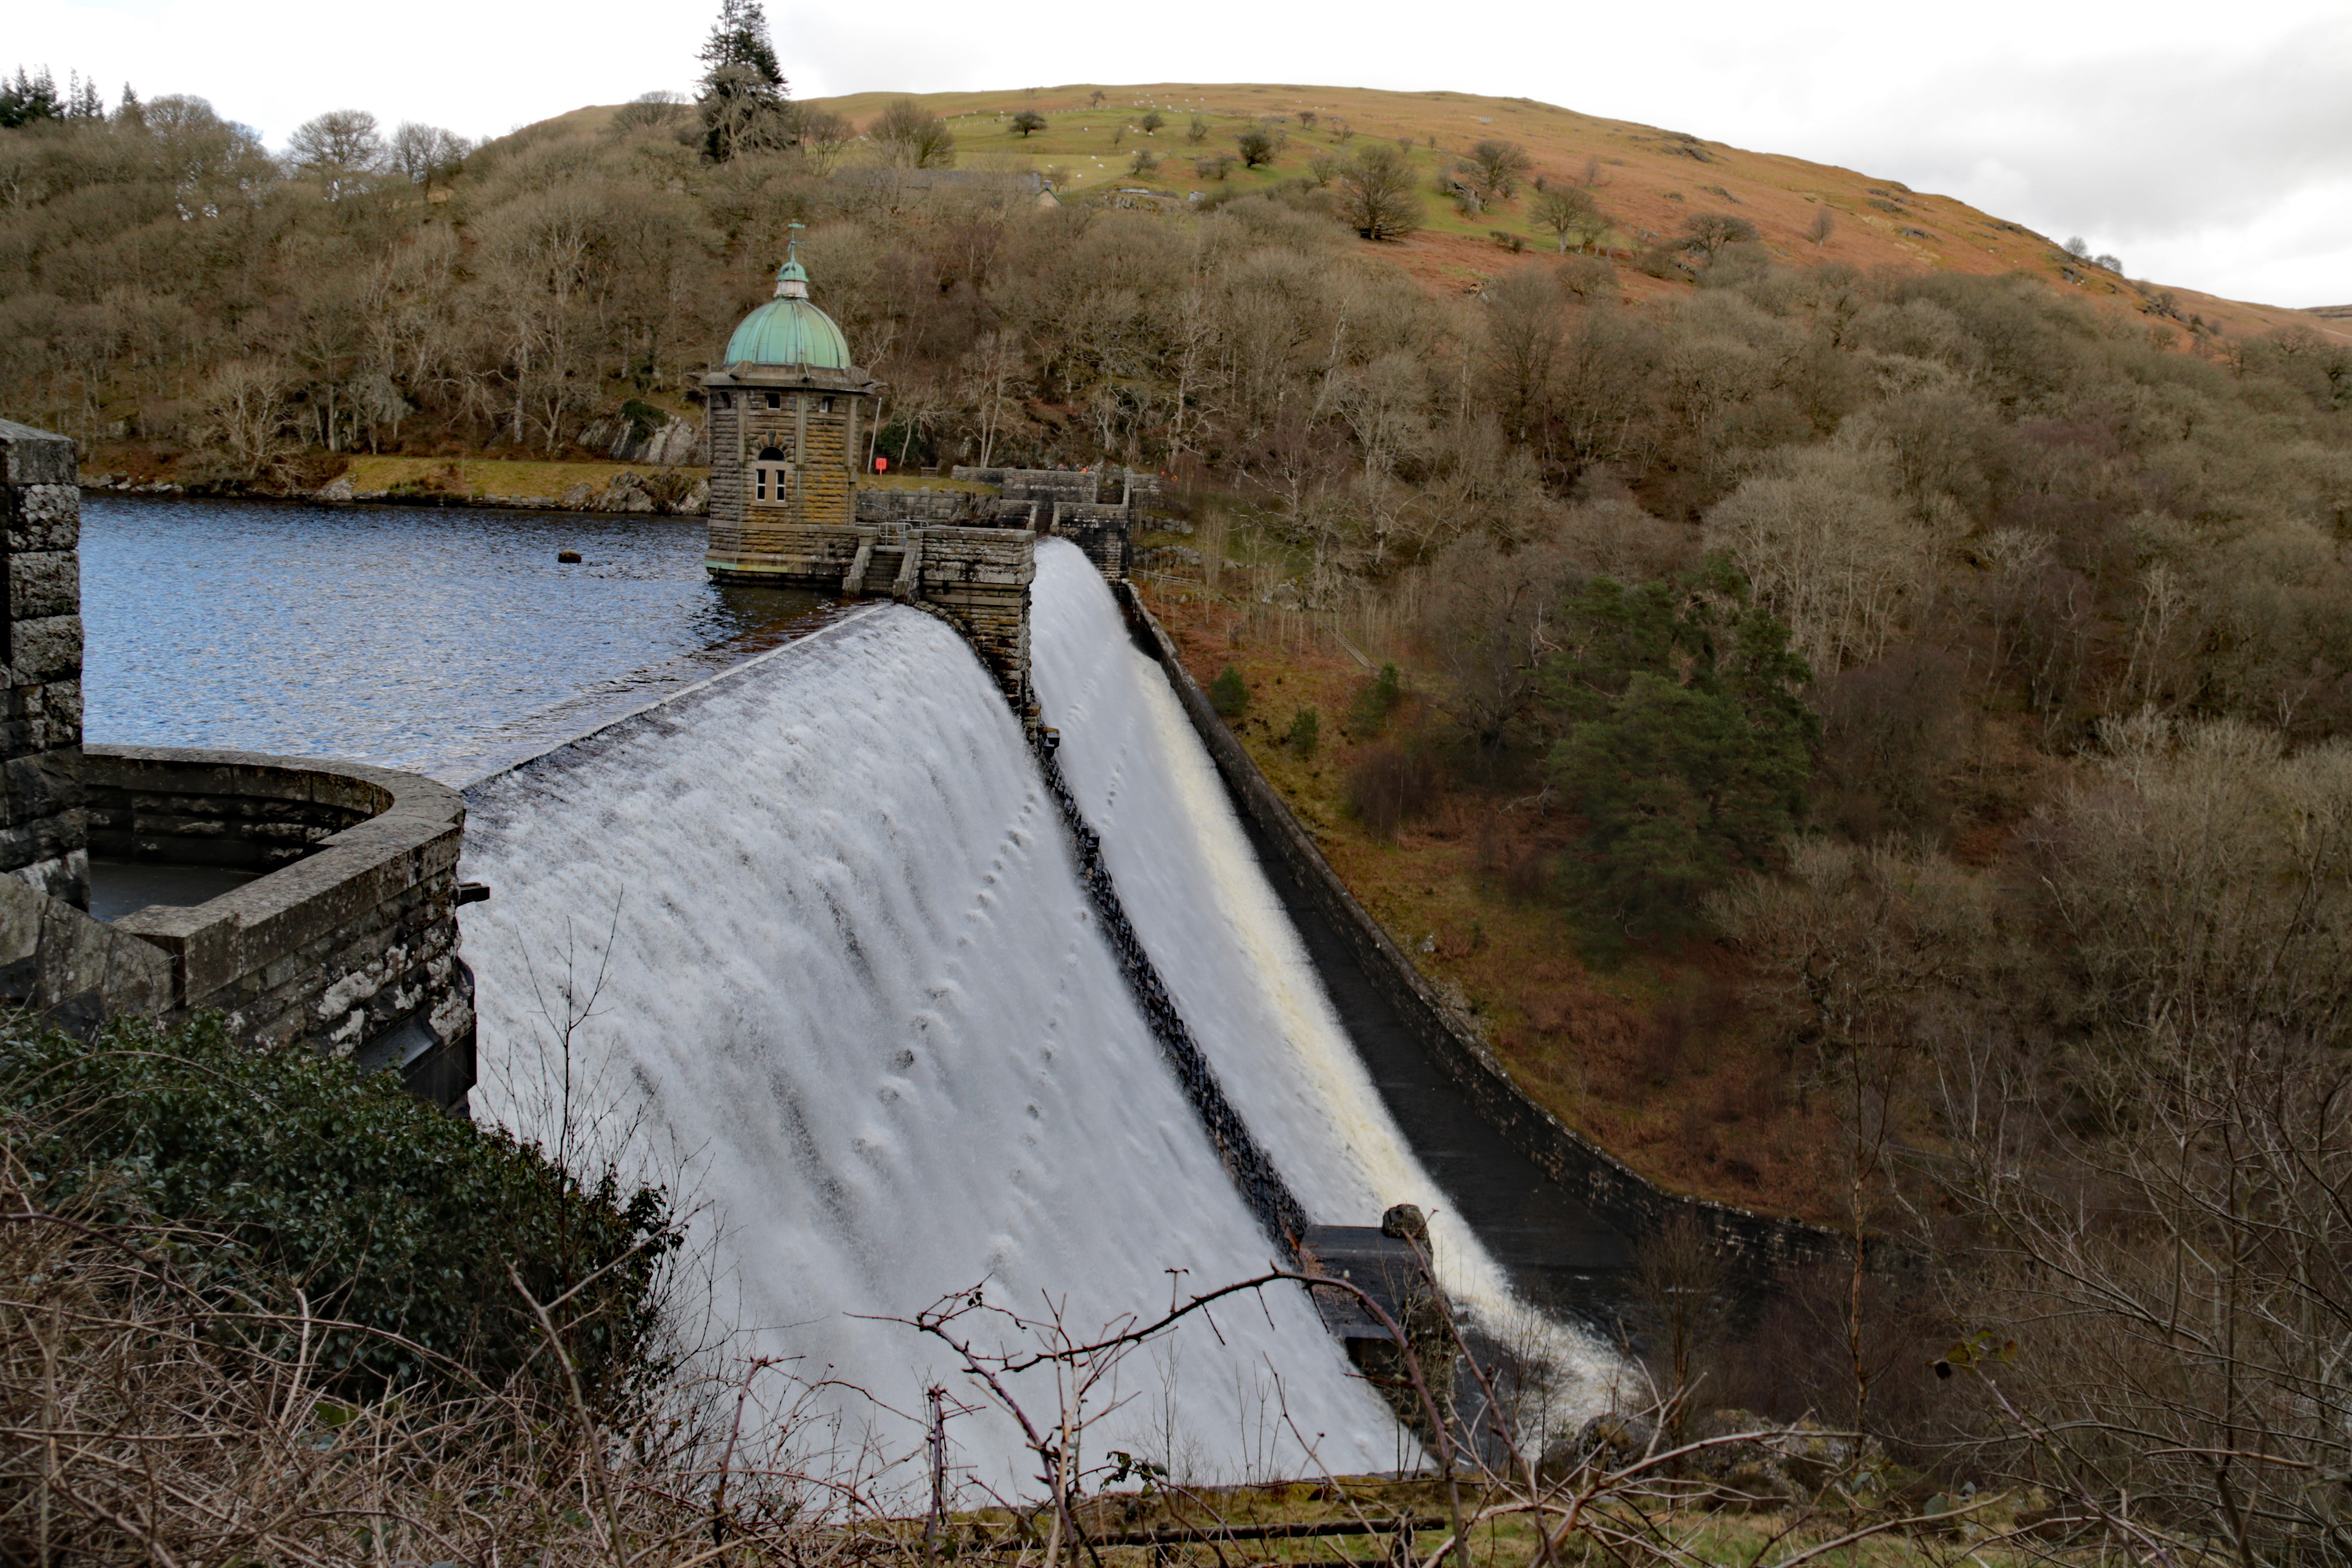
landscape, water, nature, mountain, river, cliff, scenic, weather, dam, reservoir, terrain, waterway, uk, wales, infrastructure, geological phenomenon, elan valley, pen y garreg